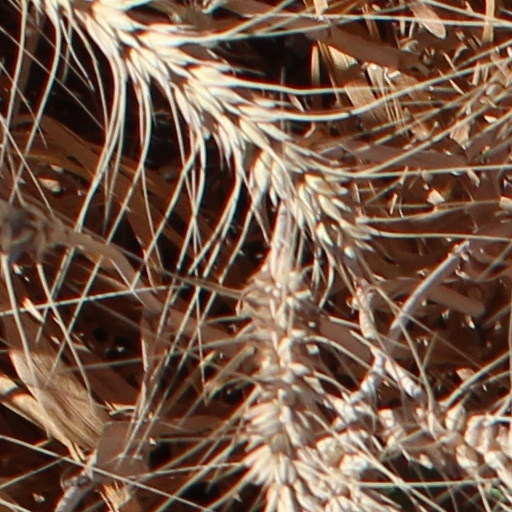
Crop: wheat